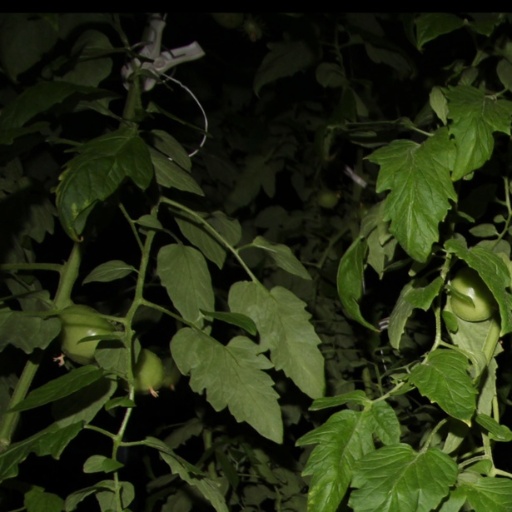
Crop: tomato